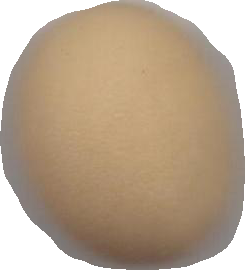
Variety: Dega